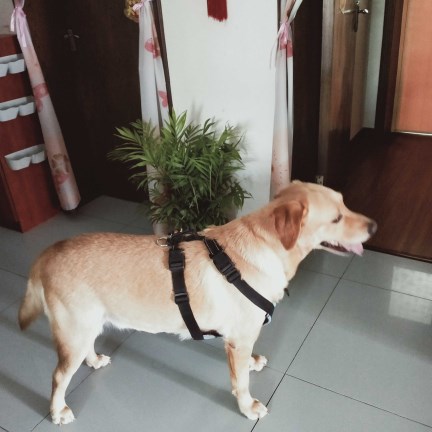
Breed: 3580-n000122-Labrador_retriever